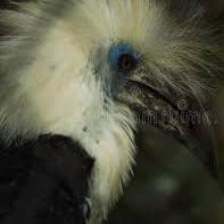
Species: WHITE CRESTED HORNBILL
Scientific name: TROPICRANUS ALBOCRISTATUS
ImageNet parent category: hornbill